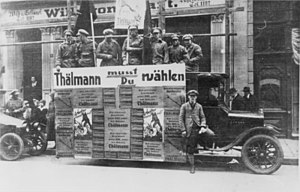
Kommunistische Partei Deutschlands / 1918-1933
Agitation under valgkampen i 1925
Kommunistische Partei Deutschlands var et tysk, kommunistisk, politisk parti, der eksisterede fra 1919 til 1968. I Østtyskland blev det i 1946 lagt sammen med SPD til dannelsen af SED. Partiet opstod af en samling af flere forskellige venstrerevolutionære grupper, der forenedes i løbet af Novemberrevolutionen 1918.